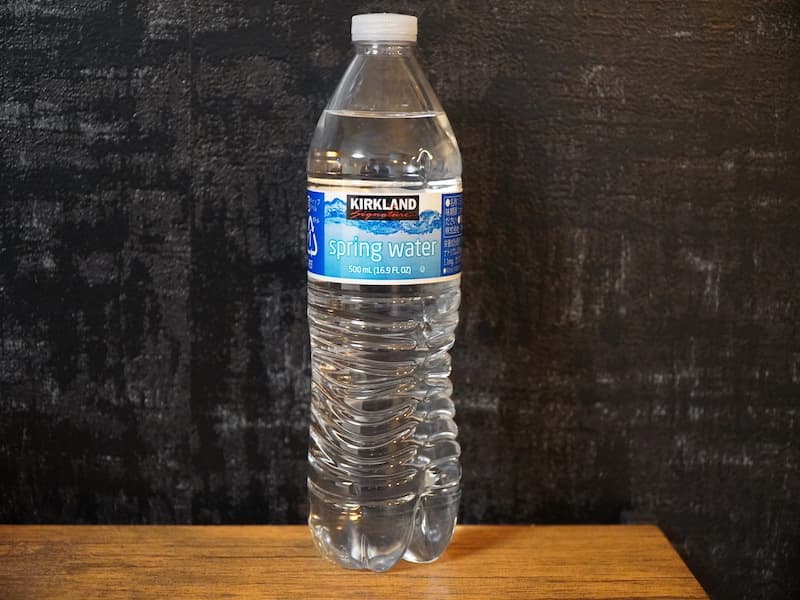
Waste category: plastic